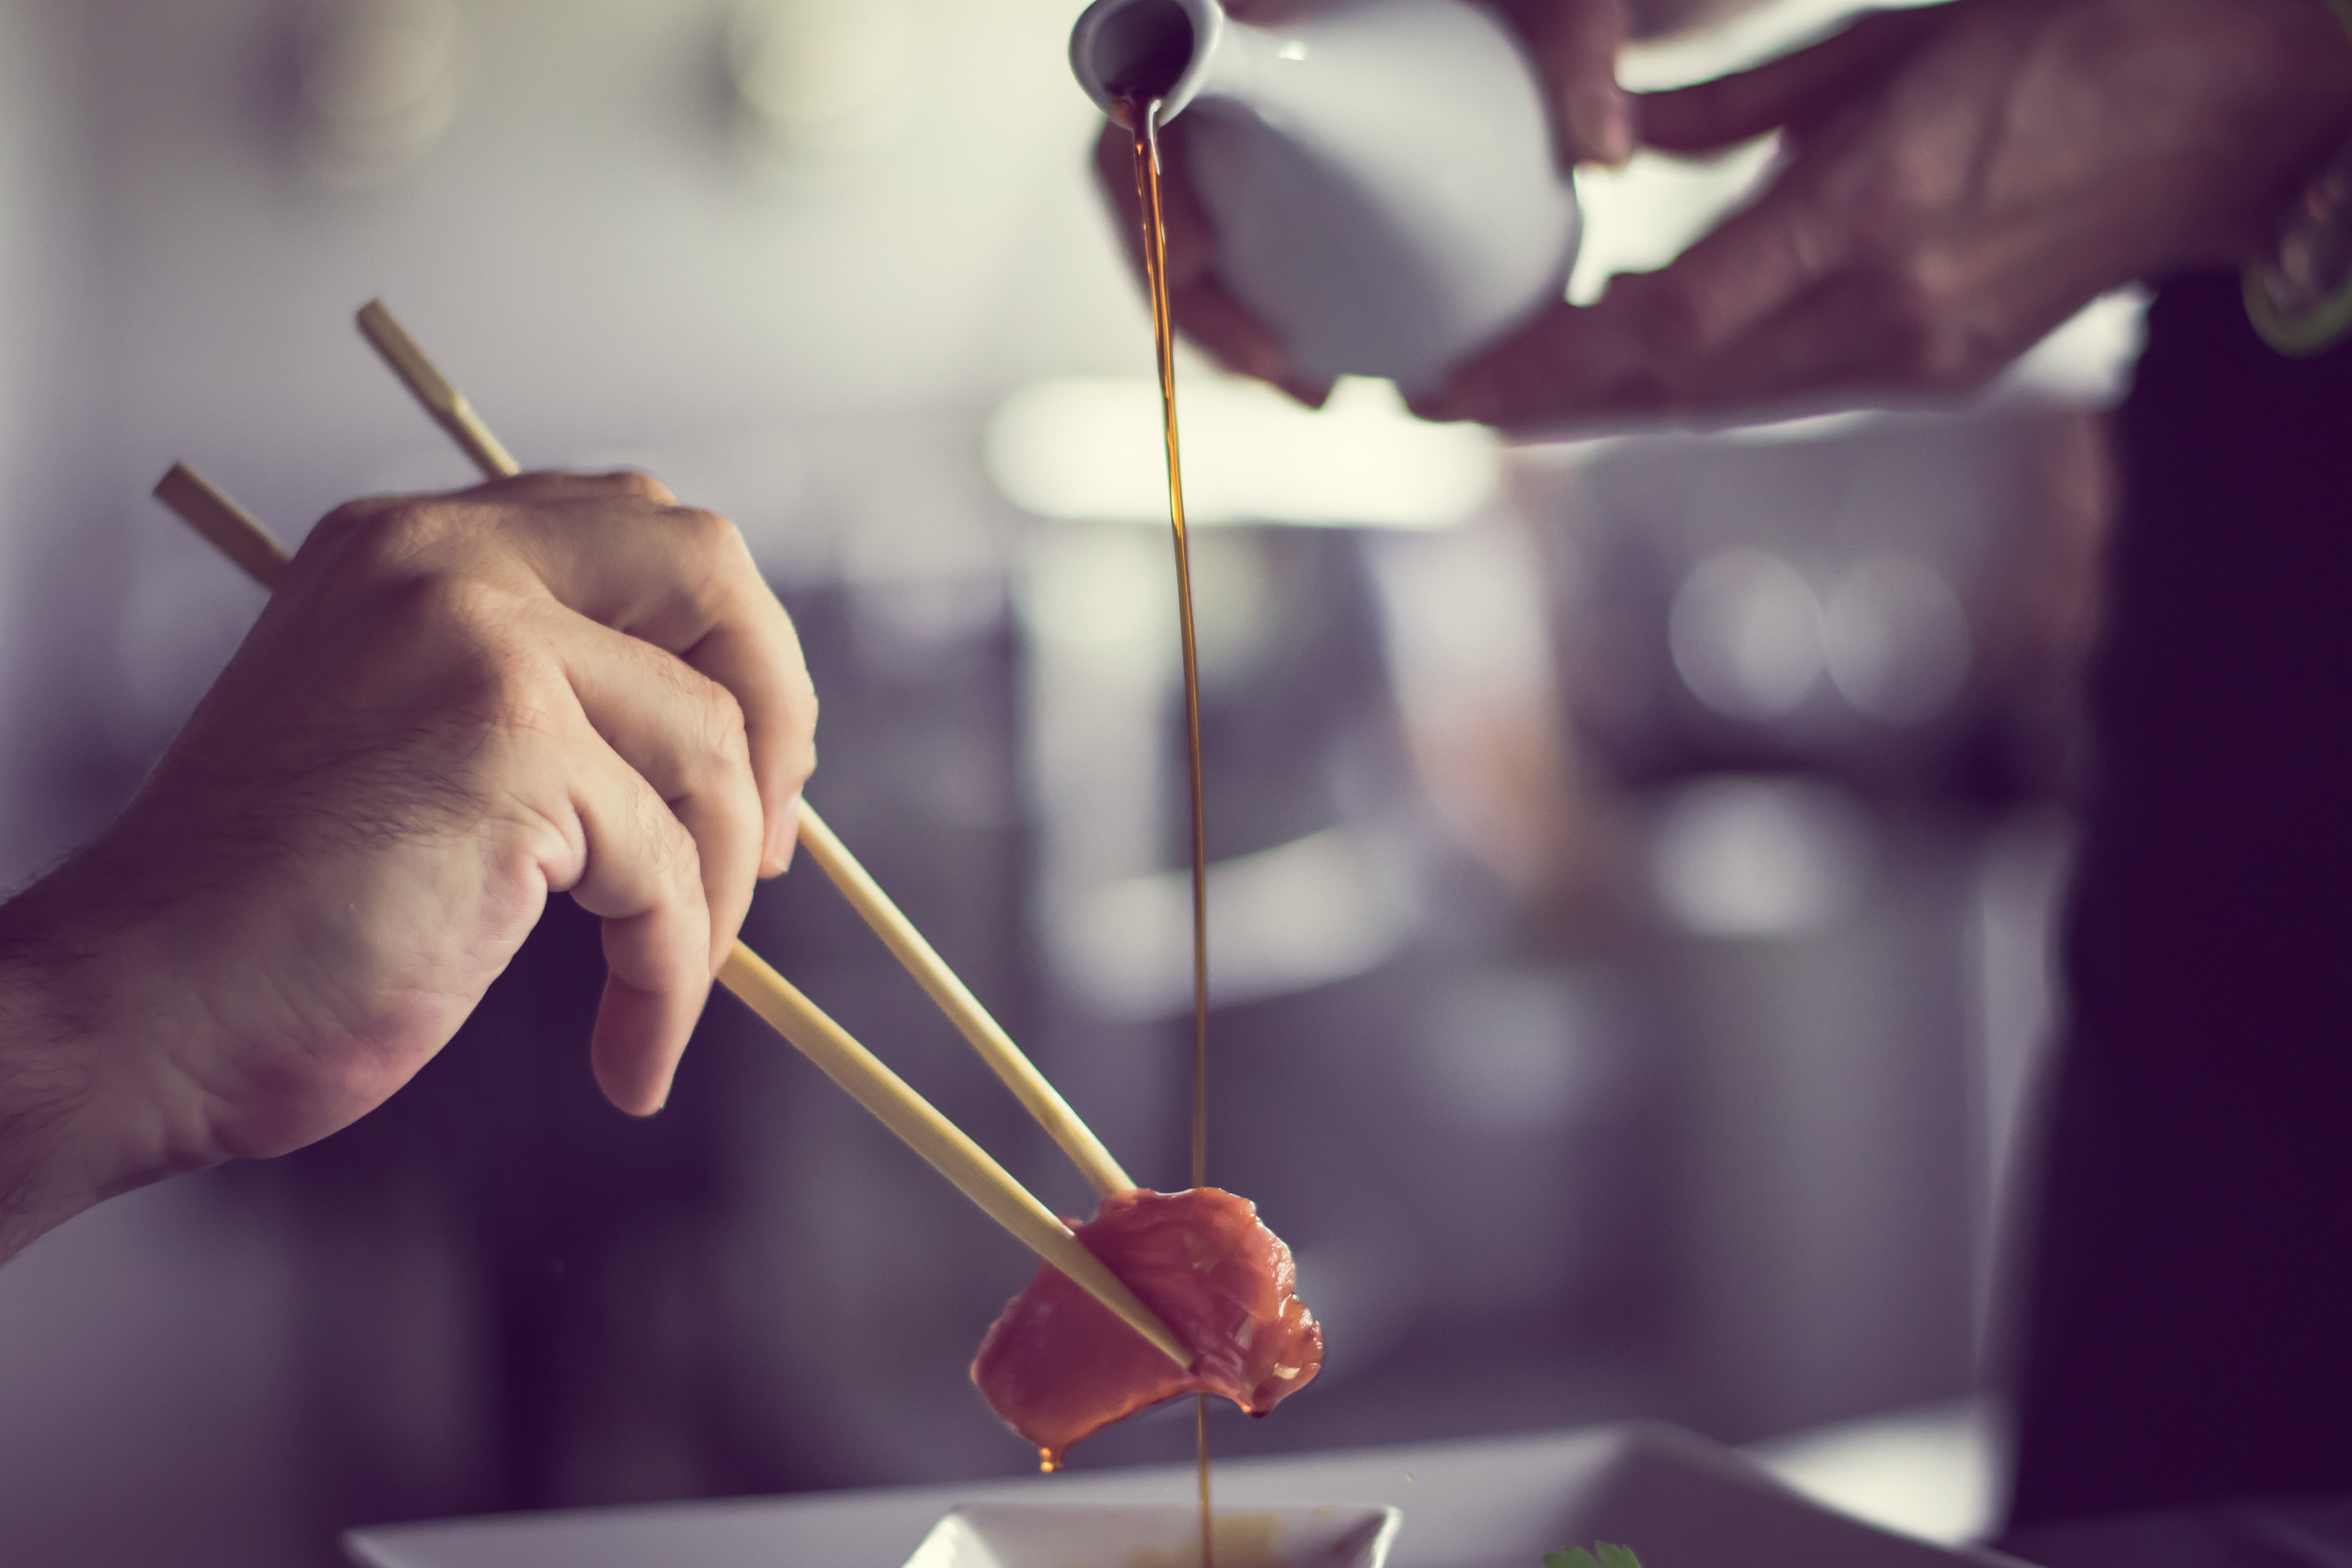
hand, chopsticks, food, skewer, finger food, cuisine